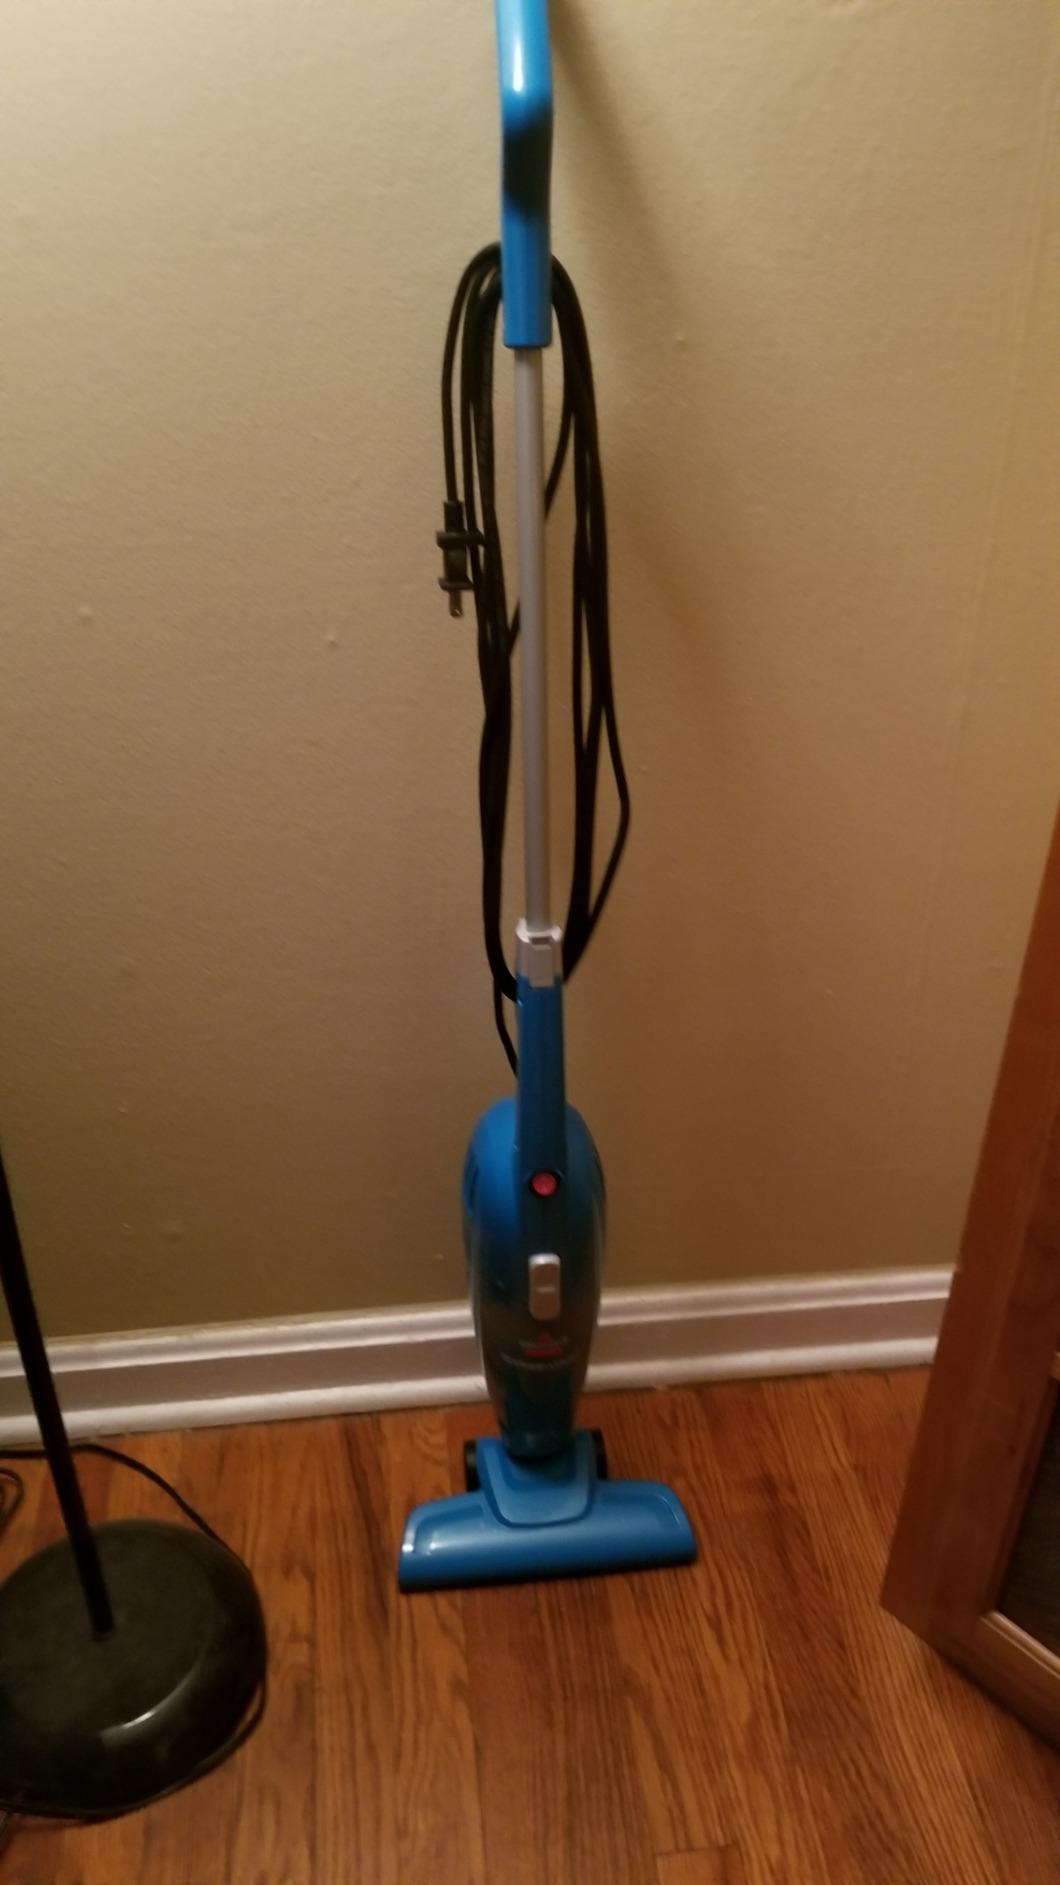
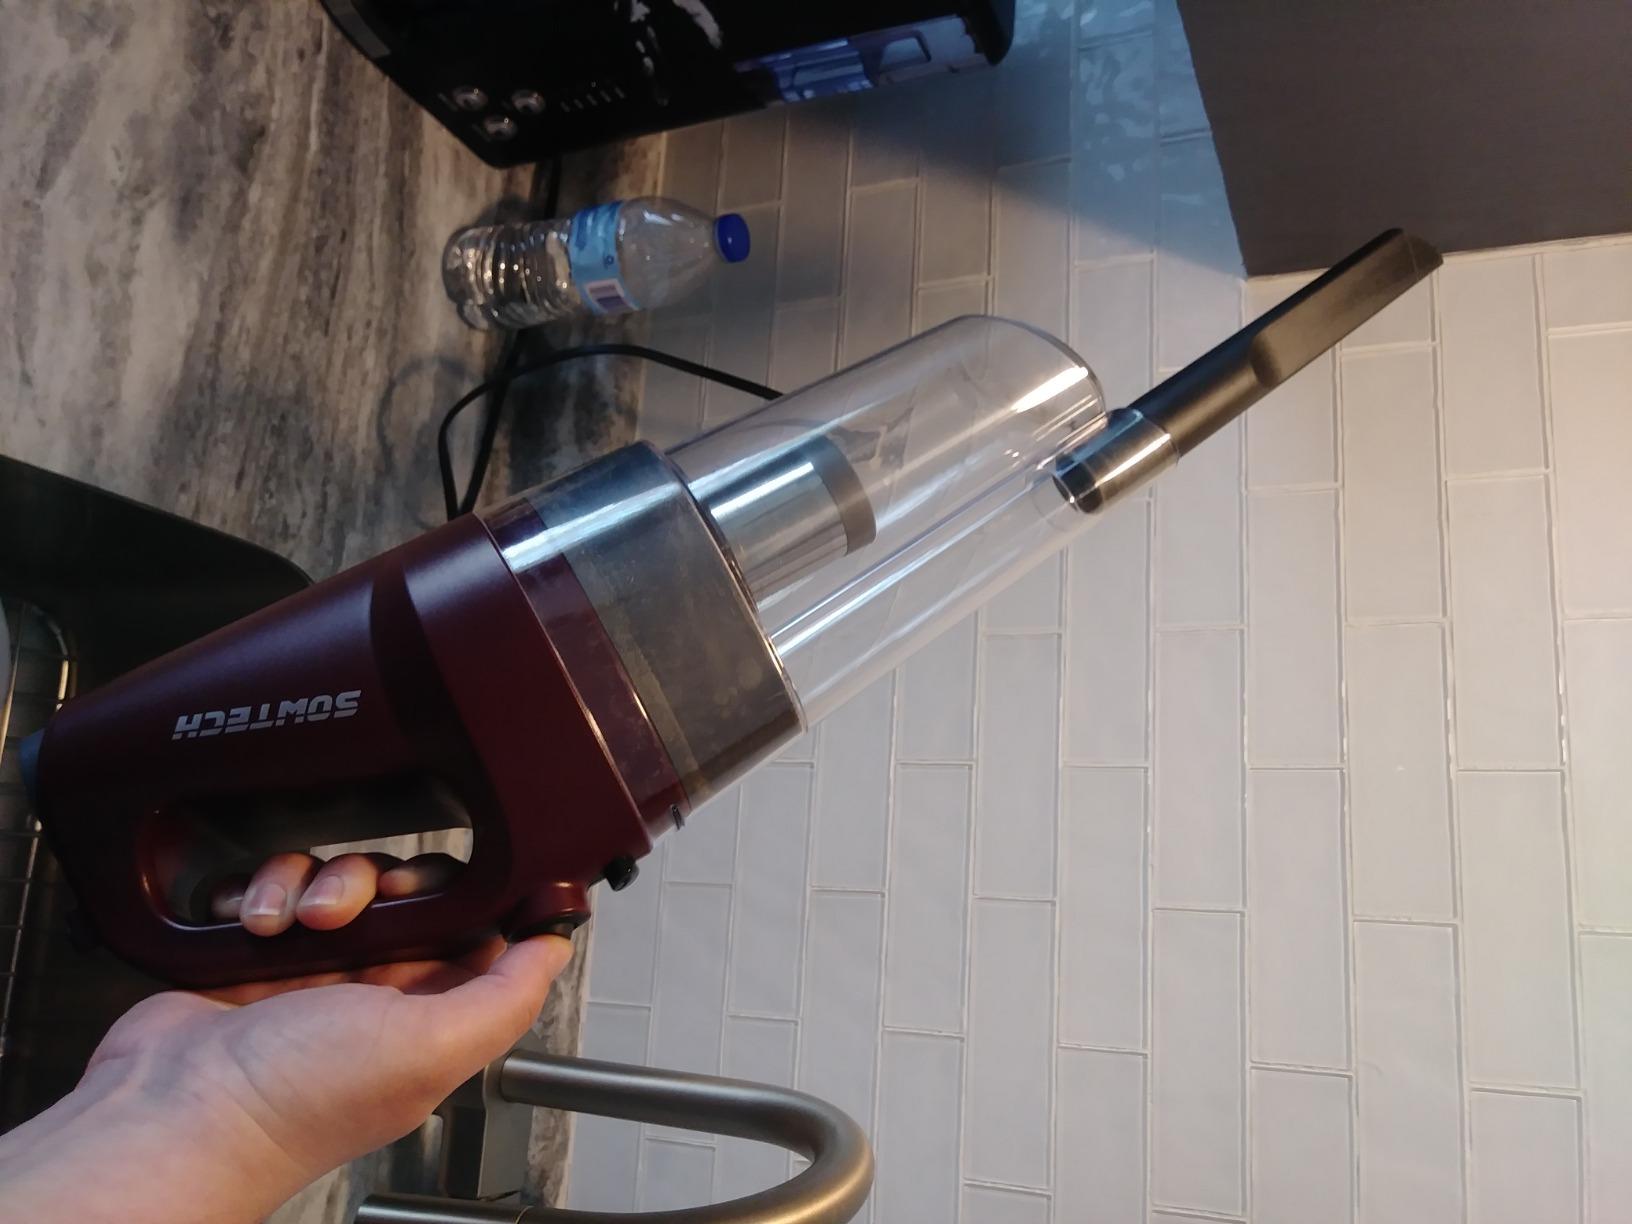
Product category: items_vacuum
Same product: no